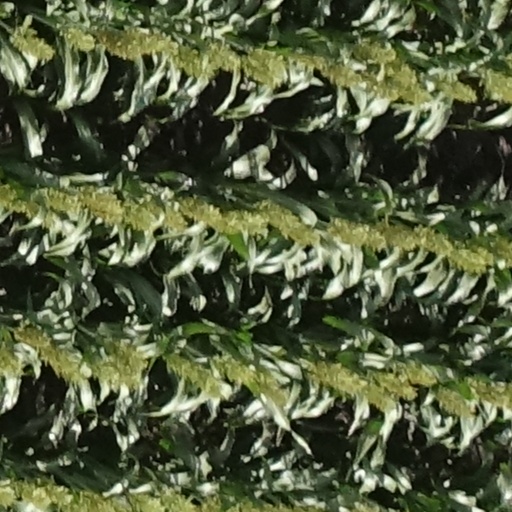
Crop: sorghum